Menia

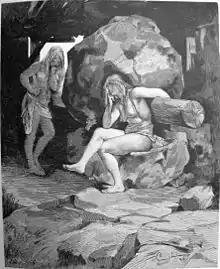
Menia and Fenia, from the legendary Icelandic "Grottasöngr"

Menia's marriage is recorded only in the "Historia Langobardorum codicis Gothani". According to that source, she was the wife of King Pissa, usually identified as Bisinus, king of the Thuringians. The same source and the other Lombard chronicles make Bisinus the father of Raicunda, first wife of Wacho, king of the Lombards. She may have been the daughter of Menia. Frankish sources, such as Venantius Fortunatus, make Bisinus the father of the three brothers who ruled Thuringia in the 520s: Hermanafrid, Bertachar (father of Saint Radegund) and Baderic. They are sometimes considered as sons of Menia, or else as sons of Basina, who is called a wife of Bisinus by the Frankish historian Gregory of Tours. Many scholars, however, reject Bisinus' marriage to Basina as ahistorical, leaving Menia as his only known wife.